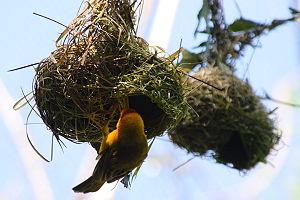
Un nid d'oiseau est un nid où les oiseaux pondent et incubent leurs œufs et élèvent leurs oisillons. Selon les espèces, il peut être de forme et de constitution très variées et être construit dans des milieux très différents.
Le Tisserin de Taveta, aussi appelé Tisserin doré de Taveta ou Tisserin riverain, est une espèce d'oiseaux de la famille des Ploceidae.
Le nid désigne généralement la structure construite par les oiseaux pour fournir un premier abri à leur progéniture. Les nids sont généralement fabriqués à partir de matériaux organiques tels que brindilles, herbes, mousses ou feuilles, parfois garnis de plumes. Certains oiseaux, comme le faucon pèlerin, peuvent utiliser le nid abandonné d'autres espèces, d'autres comme le coucou, pondent dans la couvée d'une autre espèce. Quelques espèces de martinets fabriquent des nids de salive improprement dits « nids d'hirondelles », comestibles.